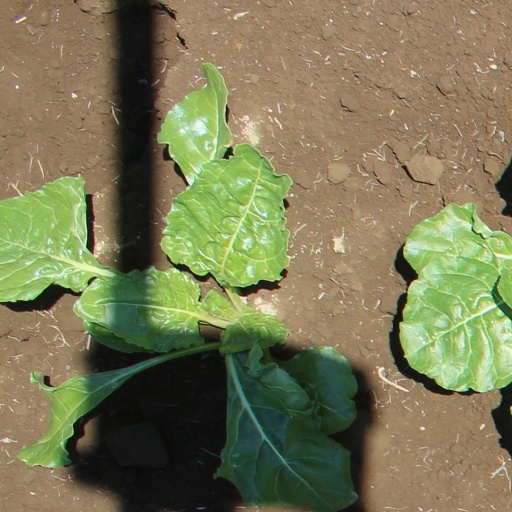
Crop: sugar beet